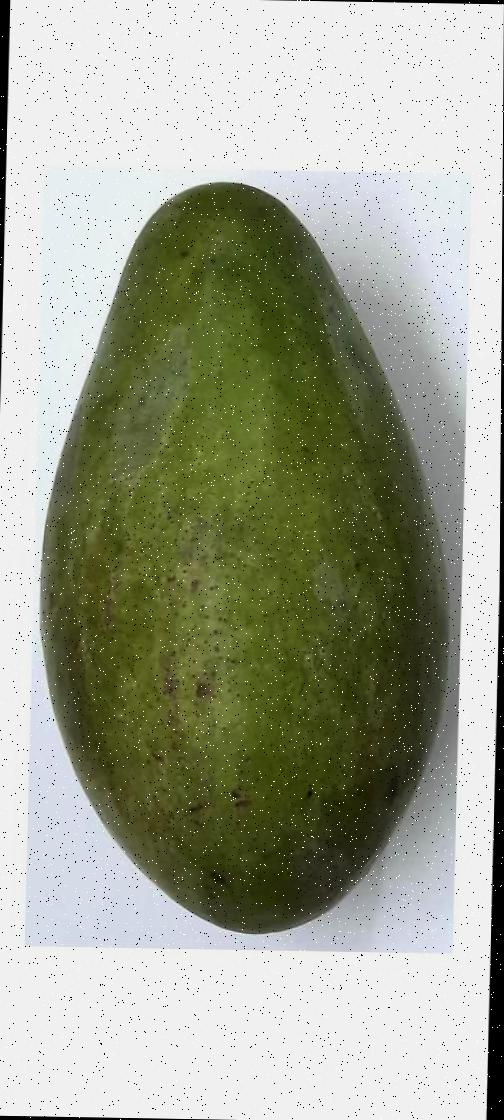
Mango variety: Amrapali